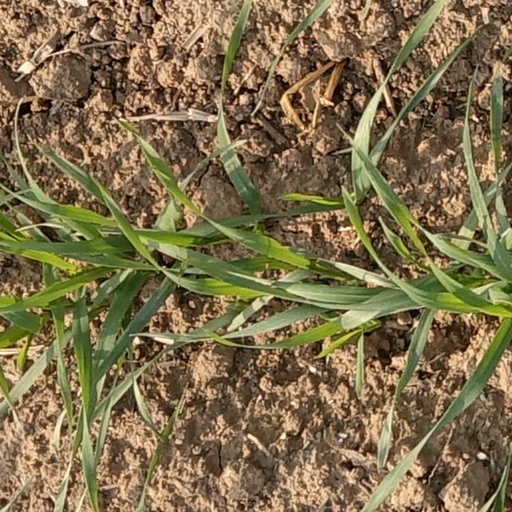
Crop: wheat